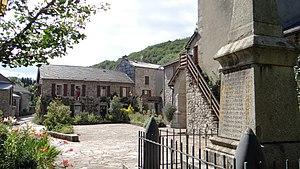
Fraïsse-sur-Agoût - Le monument aux morts, l'entrée de l'église et la mairie
Fraisse-sur-Agout, orthographiée localement Fraïsse-sur-Agoût, est une commune française située dans le département de l'Hérault, en région Occitanie.